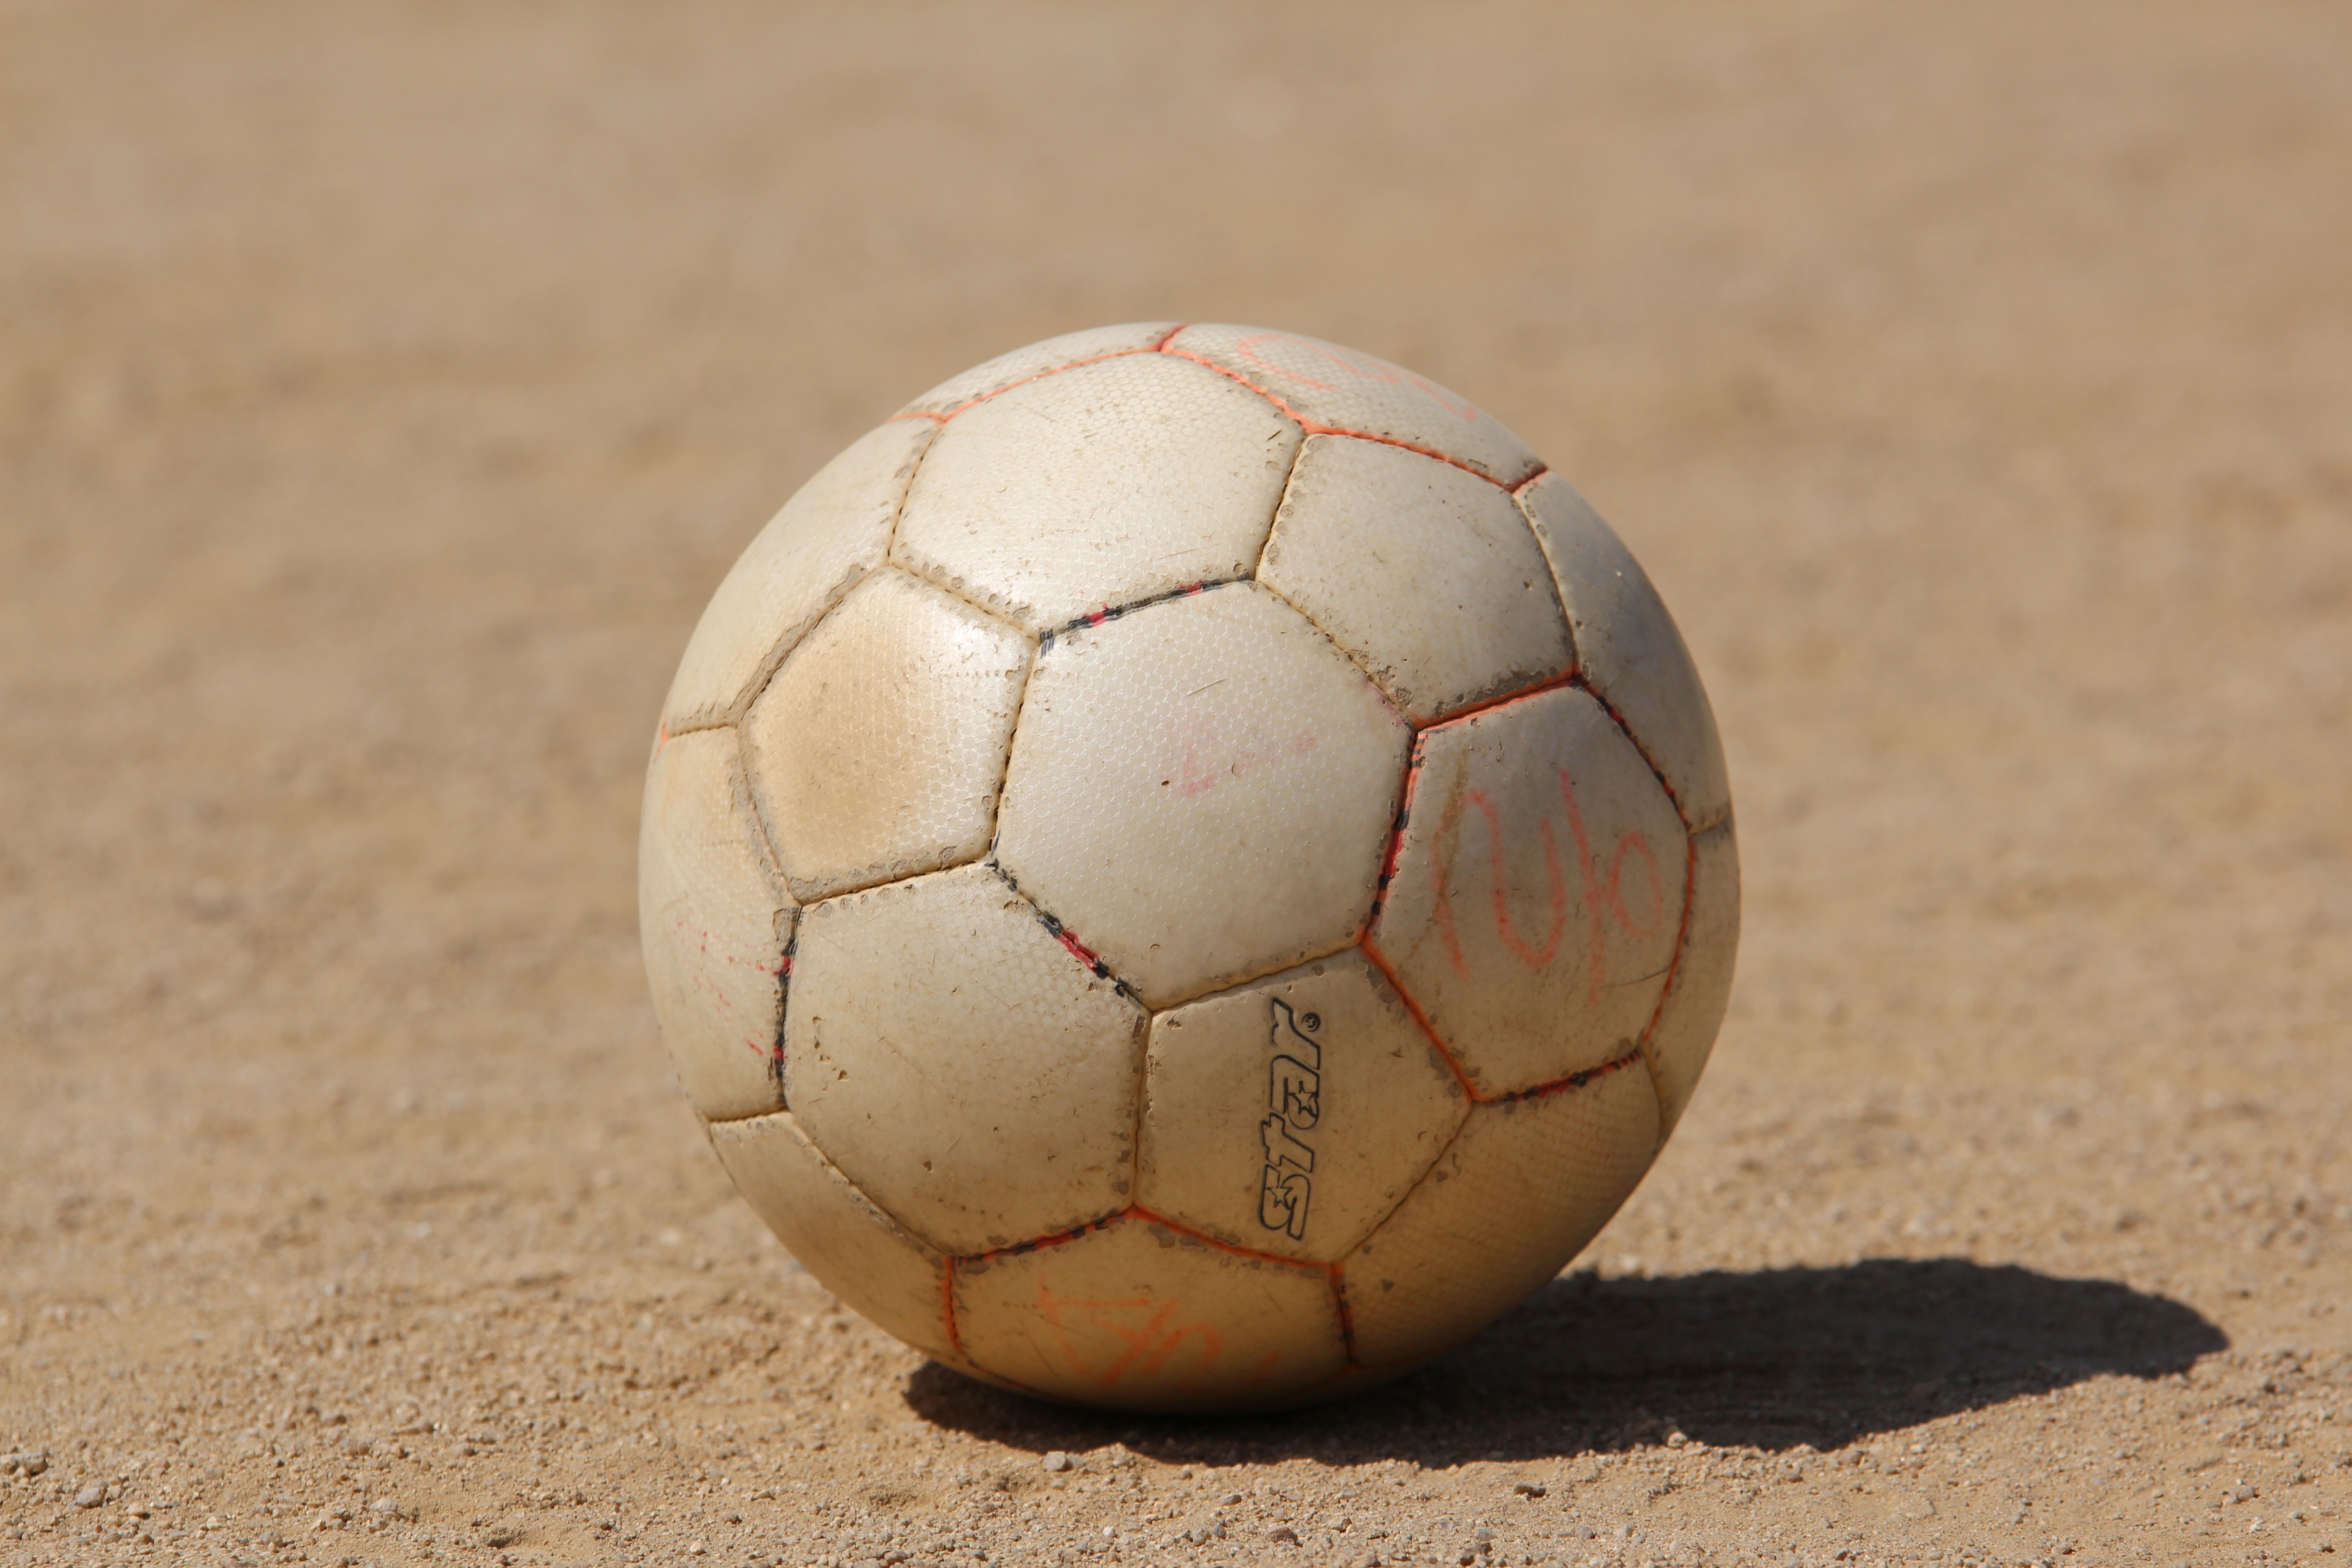
sport, floor, dirt, exercise, football, egg, sports equipment, playground, ball, school, yard, hobby